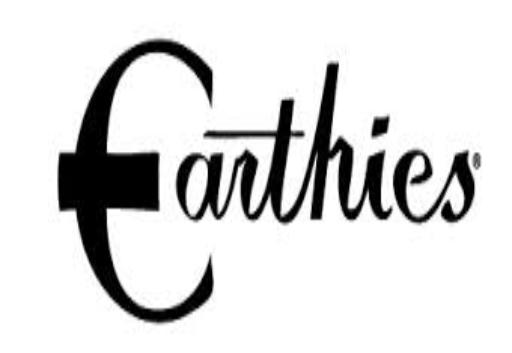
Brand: Earthies
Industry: Clothes